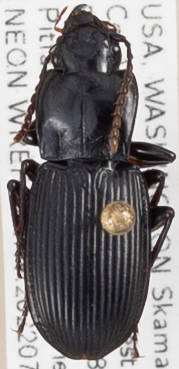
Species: Pterostichus herculaneus
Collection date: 2022-07-12
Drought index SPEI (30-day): -0.298
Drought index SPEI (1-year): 1.28
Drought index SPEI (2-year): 0.54